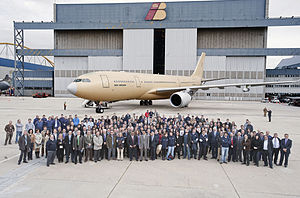
Airbus A330 / Versioner / Militære versioner / Airbus A330 MRTT
Et hold af ingeniører samlet foran en A330 MRTT konverteret fra en A330-200
En menneskemængde samlet foran et umalet fly. En høj bygning udgør baggrunden for billedet
Airbus A330 er et wide-body to-motorers jetfly produceret af Airbus – en afdeling af EADS. De forskellige versioner af A330 har en rækkevidde på 7400 til 13.430 kilometer og kan transportere op til 335 passagerer på to klasser eller 70 tons gods.